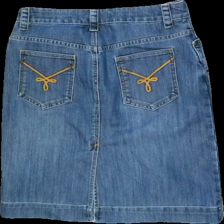
View: back
Type: Skirt
Category: Ladies
Brand: Not in the list
Brand text on label: Joy Jeans
Colors: Blue
Material: 66% polyester, 33% cotton
Cut: Regular
Size: 42
Season: Summer
Stains: Minor
Price range: <50
Recommended usage: Export